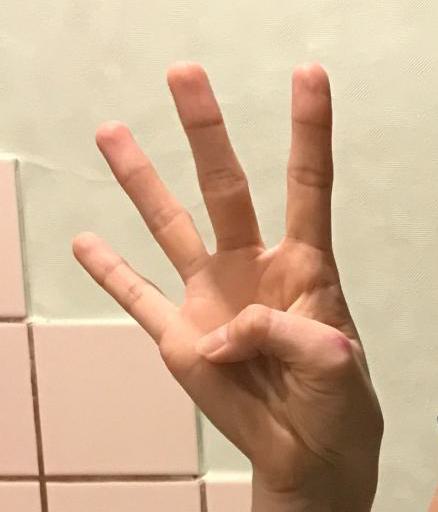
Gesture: four